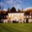
Label: house